Walt Disney (film)

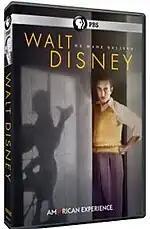
DVD cover

Walt Disney is a documentary film created by PBS for the "American Experience" program. The two-part, four-hour documentary premiered on September 14, 2015, with part two on the following day and centers on the life, times and legacy of Walt Disney. According to Sarah Colt, director of the documentary film, the biggest challenge was "capturing the truth of the man who had such [an] outsized influence and notoriety ... People think they know him but in reality they don't know him ... He was a human being with many layers of complexity". Rob Lowman, of the "Los Angeles Daily News", described "Disneyesque" as being "synonymous with a specific artistic style and, eventually, a fantasy world". Richard Sherman, a Disney songwriter, recalled that "Disney was never driven by a desire for wealth or fame. He wanted to be seen as a master storyteller ... He got great joy out of making people happy with his movies".